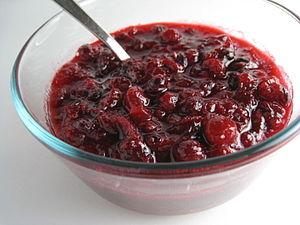
La sauce aux canneberges ou sauce aux airelles est une sauce ou une relish à base de canneberges, généralement employée comme condiment lors du dîner de Thanksgiving en Amérique du Nord et du dîner de Noël au Royaume-Uni et au Canada. Il existe des différences de goût en fonction du pays où elle est préparée : en Europe, elle est souvent légèrement acide, tandis qu'en Amérique du Nord elle est généralement plus sucrée.